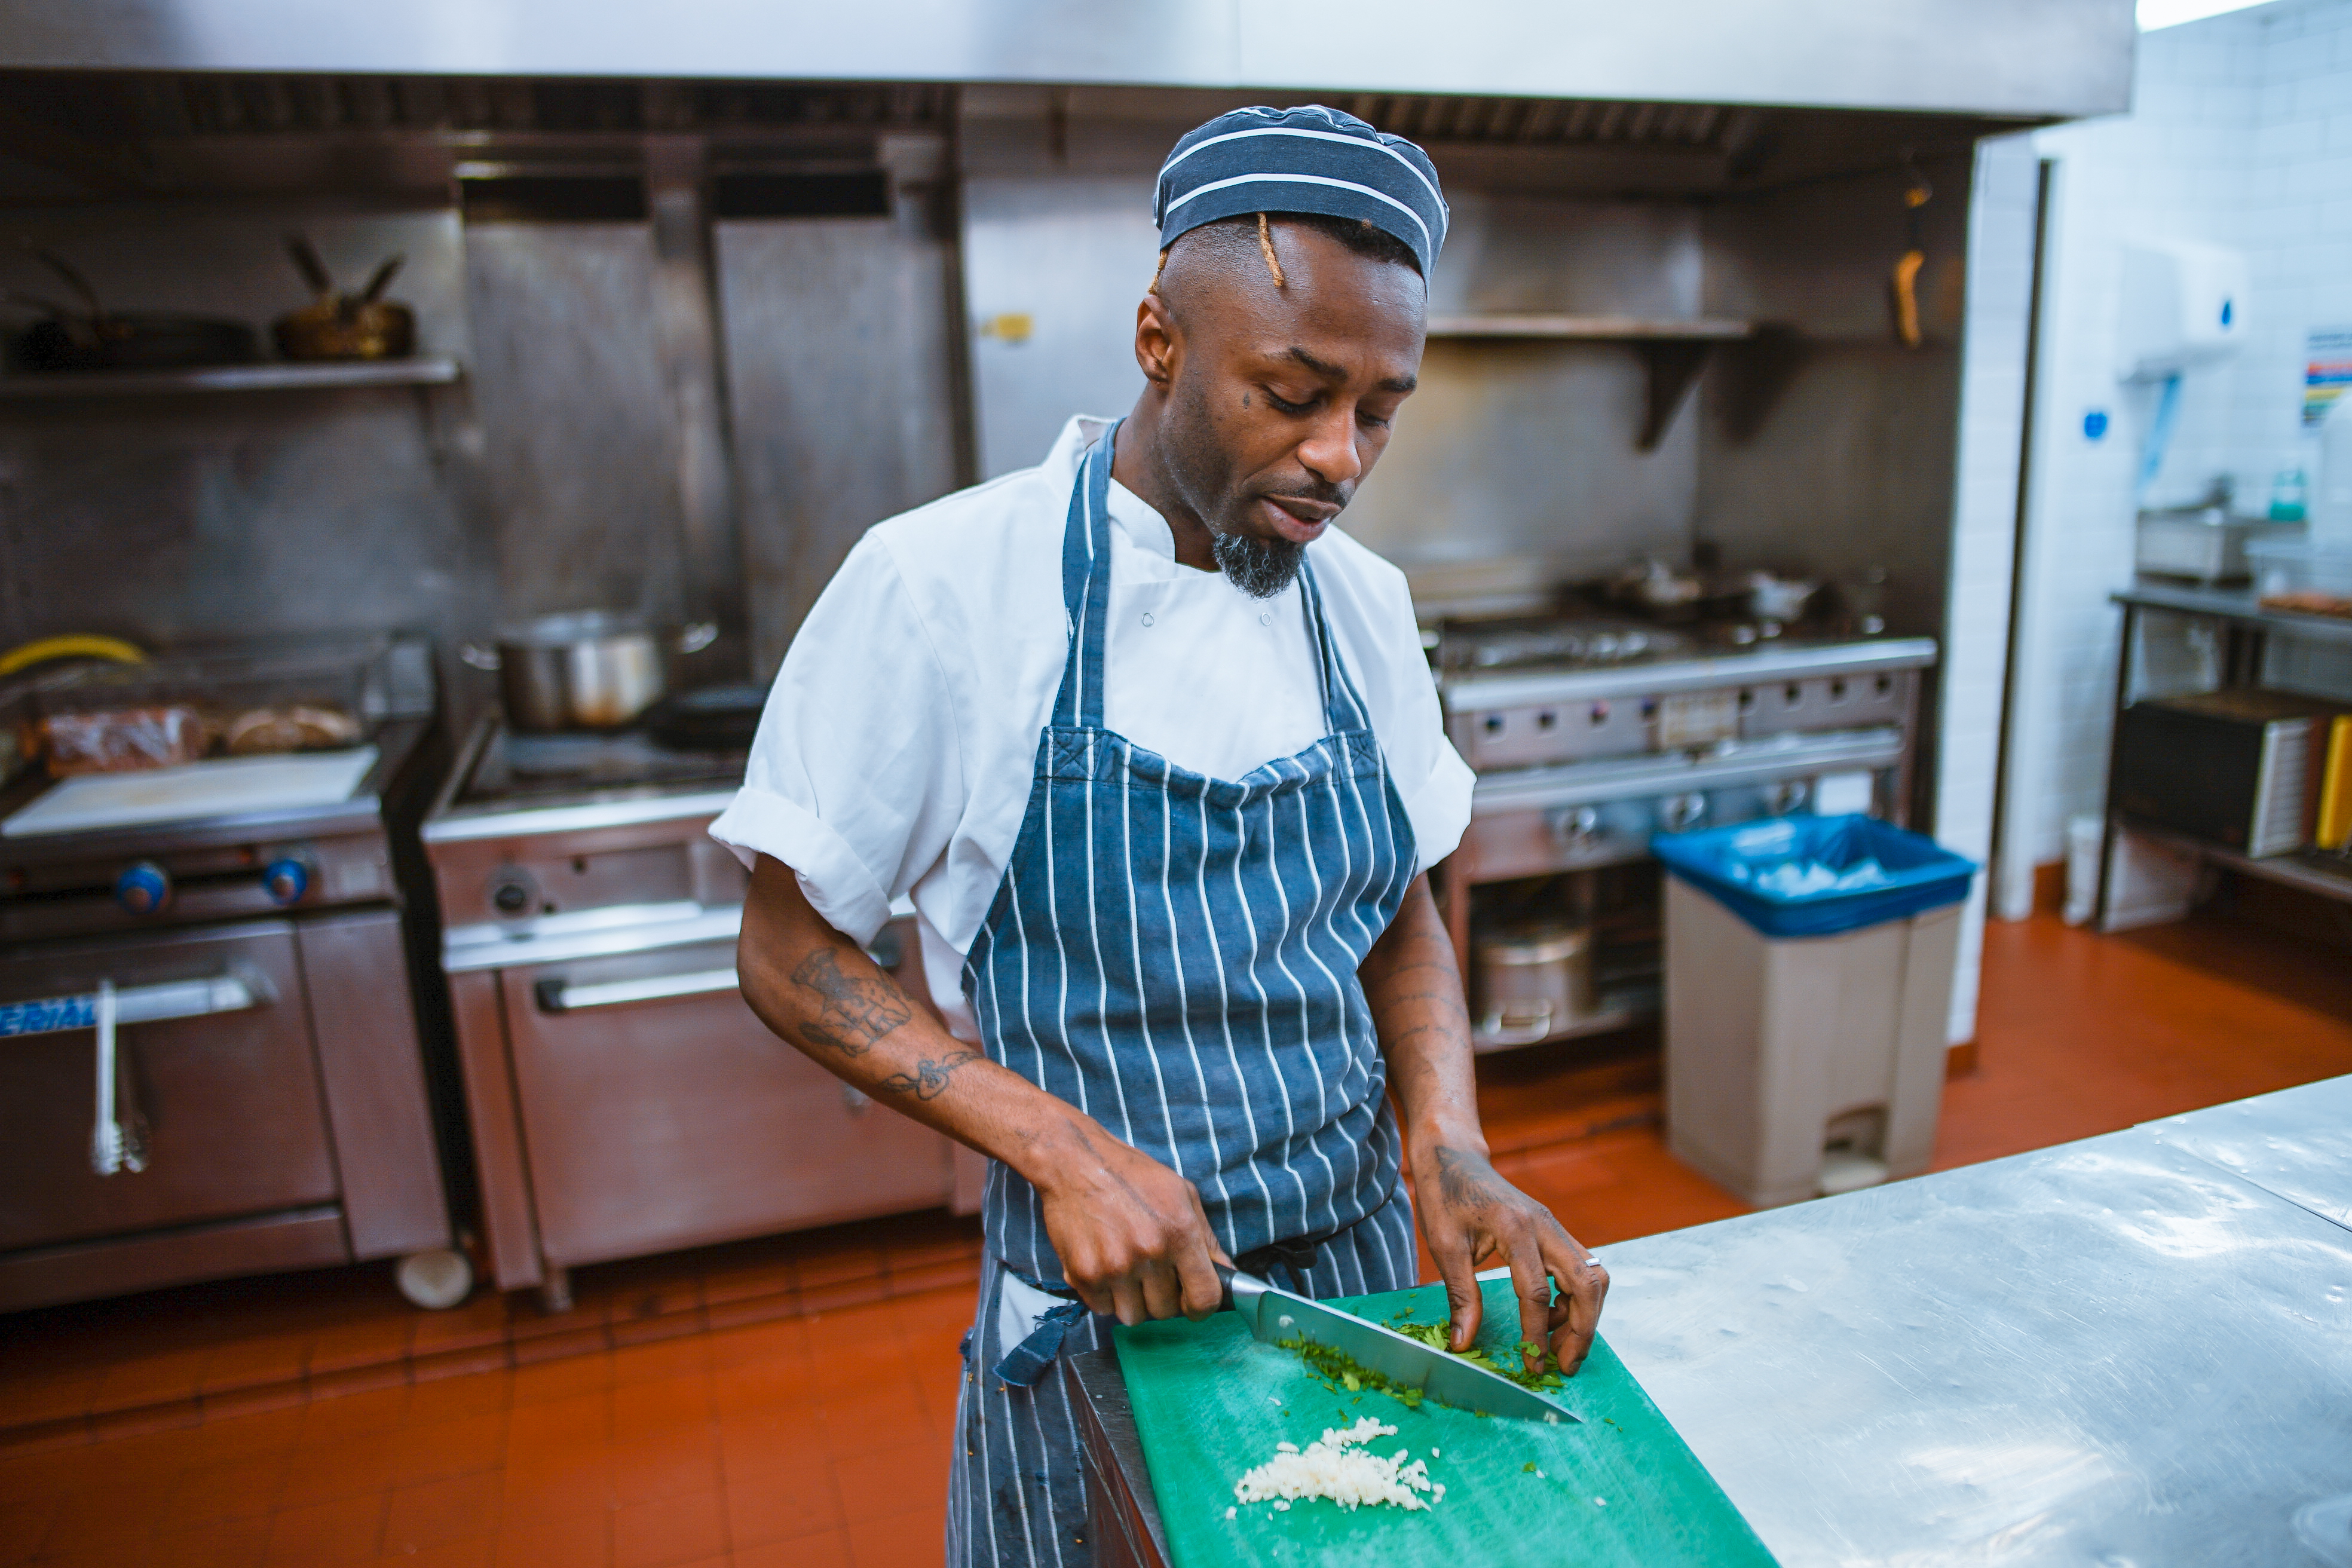
person, food, cooking, professional, cook, sense